Alberto da Bergamo

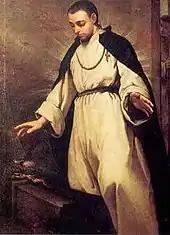
Painting from c. 1700

Alberto da Bergamo, TOSD (1214 – 7 May 1279) was an Italian Catholic farmer from Bergamo and a professed member of the Third Order of Saint Dominic. He was married in his adulthood to a wife who disapproved of his generous nature to the poor before her conversion and death, and he spent his initial widowhood going on several pilgrimages to Rome as well as visits to both Spain and Jerusalem.